Kelly Clarkson's Cautionary Christmas Music Tale

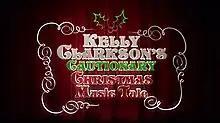
Title card

Kelly Clarkson's Cautionary Christmas Music Tale is a 2013 Christmas television special produced by Done and Dusted for NBC. Directed by Hamish Hamilton, it stars Kelly Clarkson, Blake Shelton, Reba McEntire, Trisha Yearwood, Robin Williams, Whoopi Goldberg, William Shatner, Jay Leno, Matt Lauer, Danica Patrick, Heidi Klum, Ken Jeong, Jai Rodriguez and Morgan Bastin. It is a musical comedy pastiche loosely based on Charles Dickens's 1843 novella "A Christmas Carol" where Clarkson's character learns the true meaning of Christmas, accompanied by the music of her sixth studio album "Wrapped in Red".